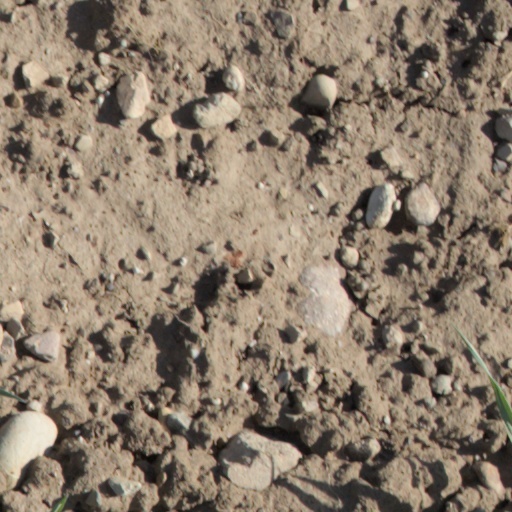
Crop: wheat